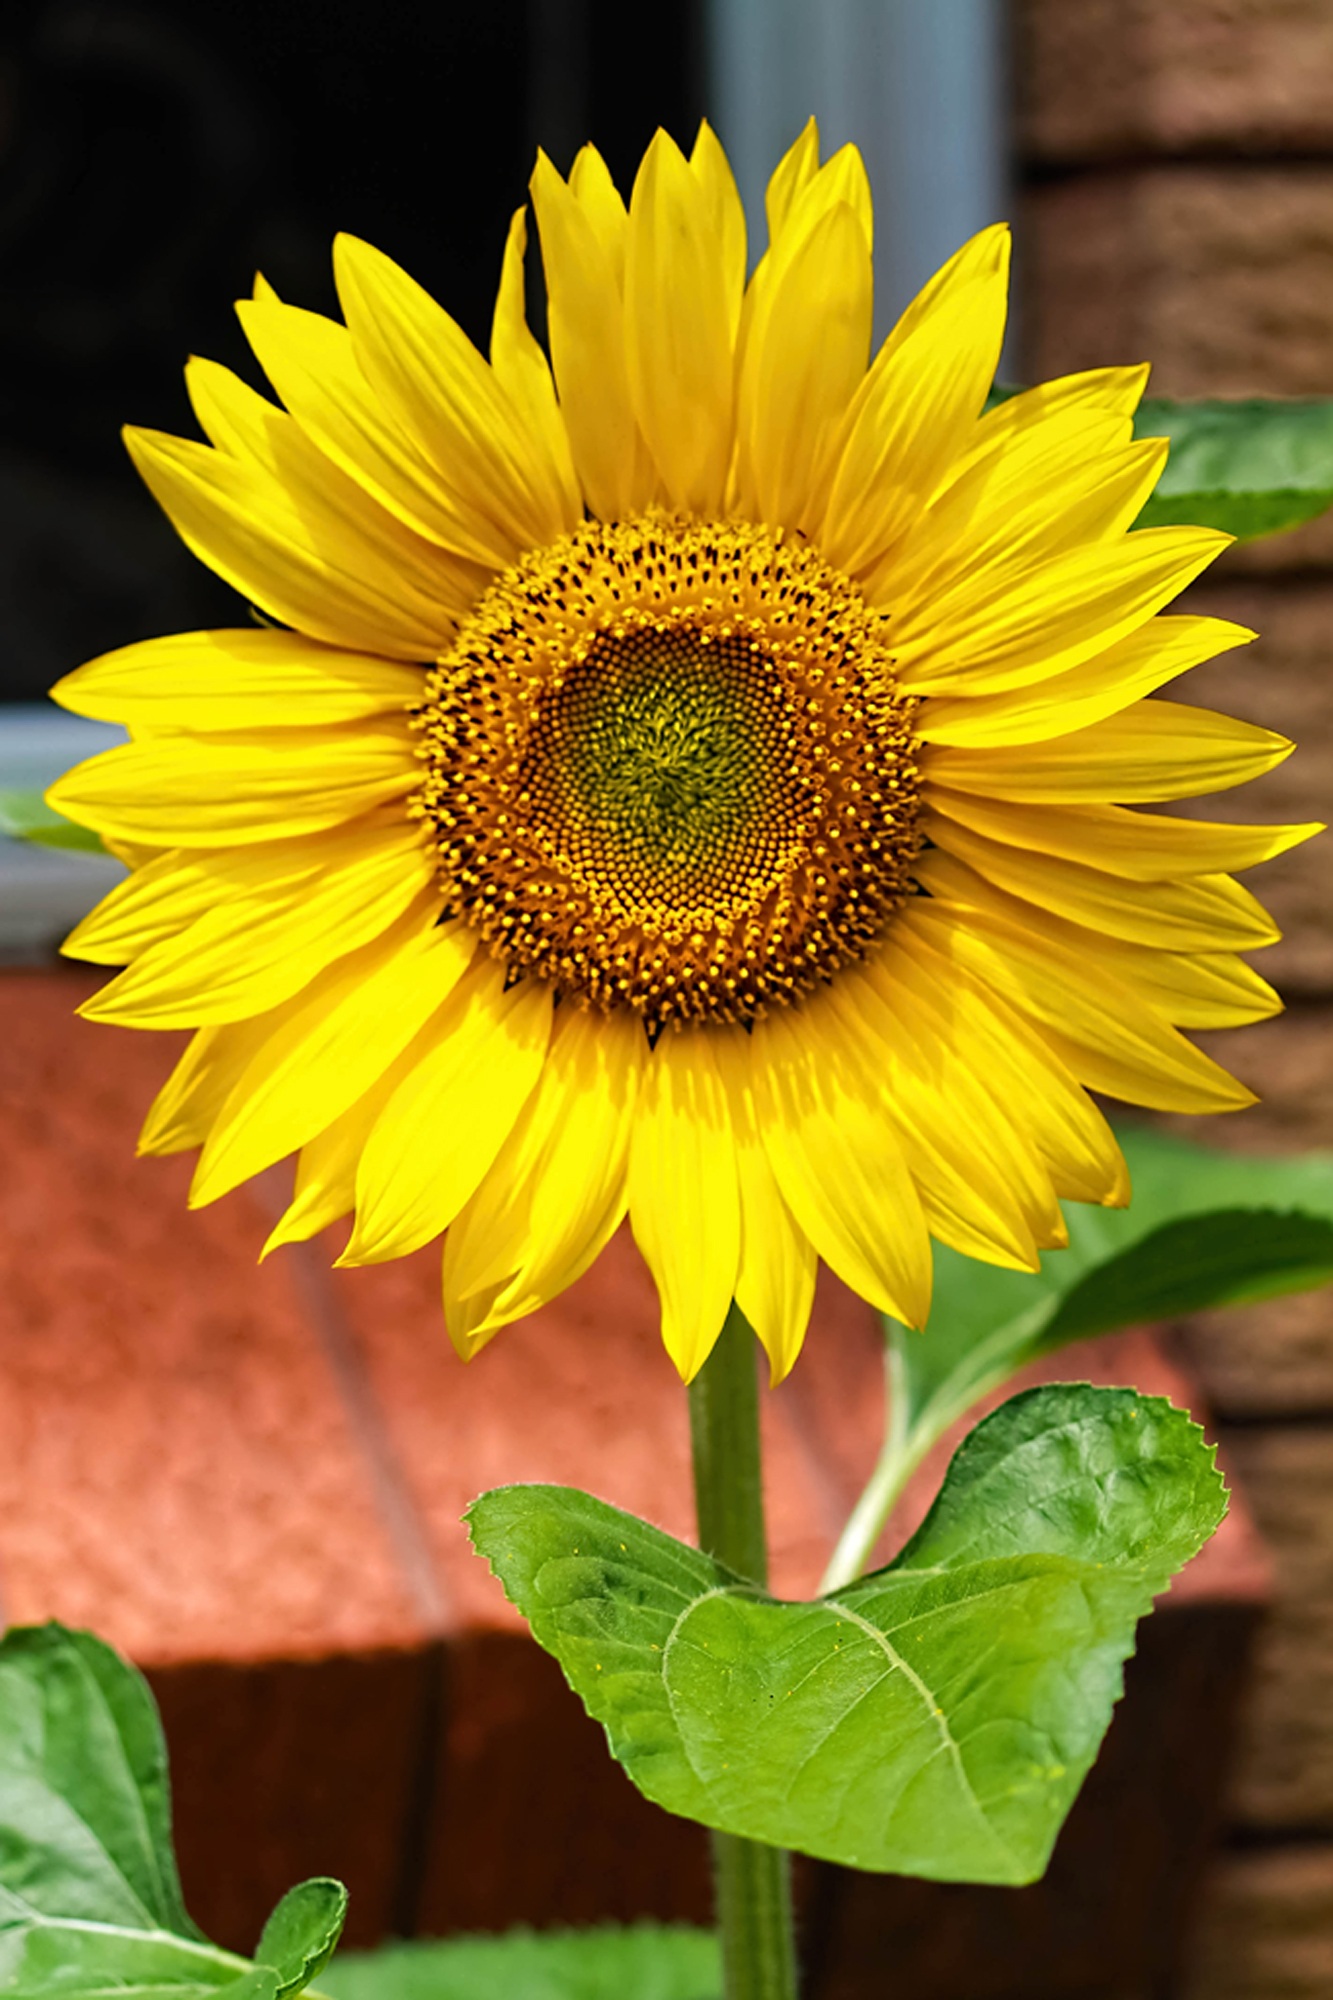
plant, field, leaf, flower, petal, green, botany, yellow, flora, sunflower, close up, vegetarian food, floristry, yellow flowers, macro photography, flowering plant, daisy family, sunflower seed, annual plant, plant stem, land plant